The Listener (TV series)

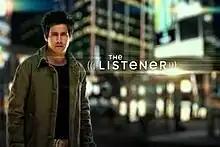

The Listener is a Canadian fantasy drama television series created by Michael Amo. The series stars Craig Olejnik as Toby Logan, a paramedic with telepathic powers who finds himself consulting with law enforcement to make a change in the world by helping others while listening to the thoughts of victims and criminals, and seeing images that they saw.